Take a Hard Ride

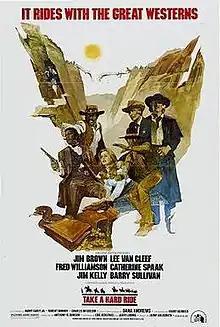
Theatrical release poster

Take a Hard Ride is a 1975 Italian-American Spaghetti Western film directed by Anthony Dawson and starring Jim Brown, Lee Van Cleef, Fred Williamson and Jim Kelly. This was the second of three films Brown, Williamson, and Kelly would star in, following "Three the Hard Way" and preceding "One Down, Two to Go".